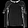
Label: Shirt